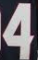
Number: 4